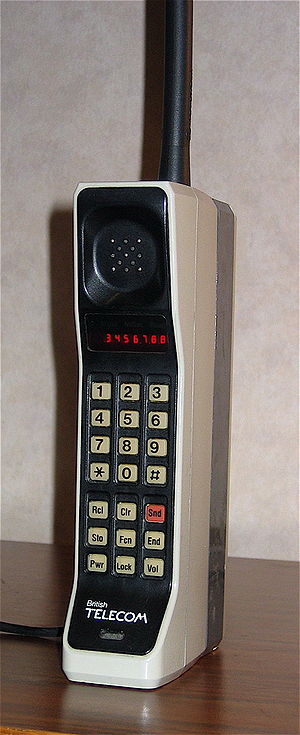
Motorola DynaTAC 8000X
Motorola model DynaTAC 8000X.
Motorola DynaTAC 8000X var den første mobiltelefon. Den blev udviklet af Dr. Martin Cooper, som arbejdede for Motorola, og var klar som prototype i 1973, men kom først på markedet i 1983. Den fik da øgenavnet 'murstenen'. Telefonen vejede 800 gram og var 25 centimeter høj. Den havde batterikapacitet til 1 times taletid og 8 timers standbytid.